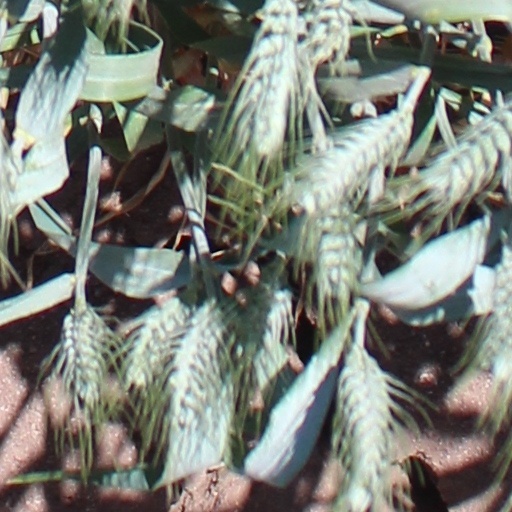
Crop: wheat